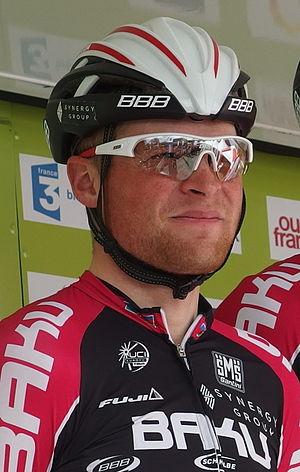
Tour de Bretagne 2014 - Présentation des équipes au départ de la sixième étape à Radenac - Équipe Synergy Baku Project Depicted person: Daniel Klemme
Daniel Klemme est un coureur cycliste allemand né le 29 décembre 1991 à Lemgo.